Jack Charlton

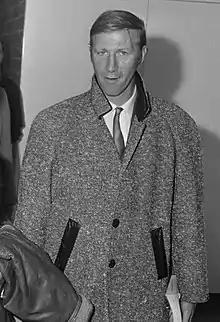
Charlton in 1969

John Charlton (8 May 193510 July 2020) was an English professional footballer and manager who played as a centre-back for Leeds. He was part of the England national team that won the 1966 World Cup and managed the Republic of Ireland national team from 1986 to 1996, taking them to two World Cups and one European Championship. He was the elder brother of Manchester United forward Bobby Charlton and one of his teammates in England's World Cup final victory.